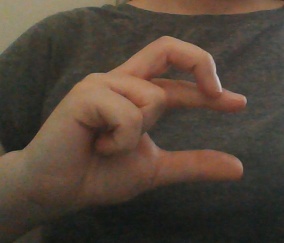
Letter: thal